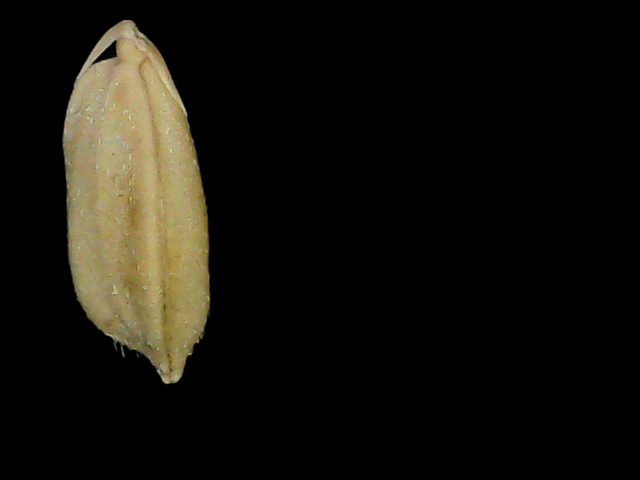
Rice variety: Bd52